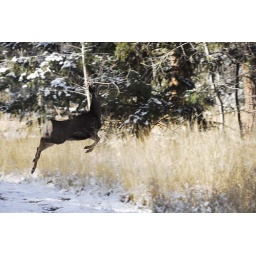
I shot this in Woodland Park by my Mom's house while walking my dog early morning on Thanksgiving.